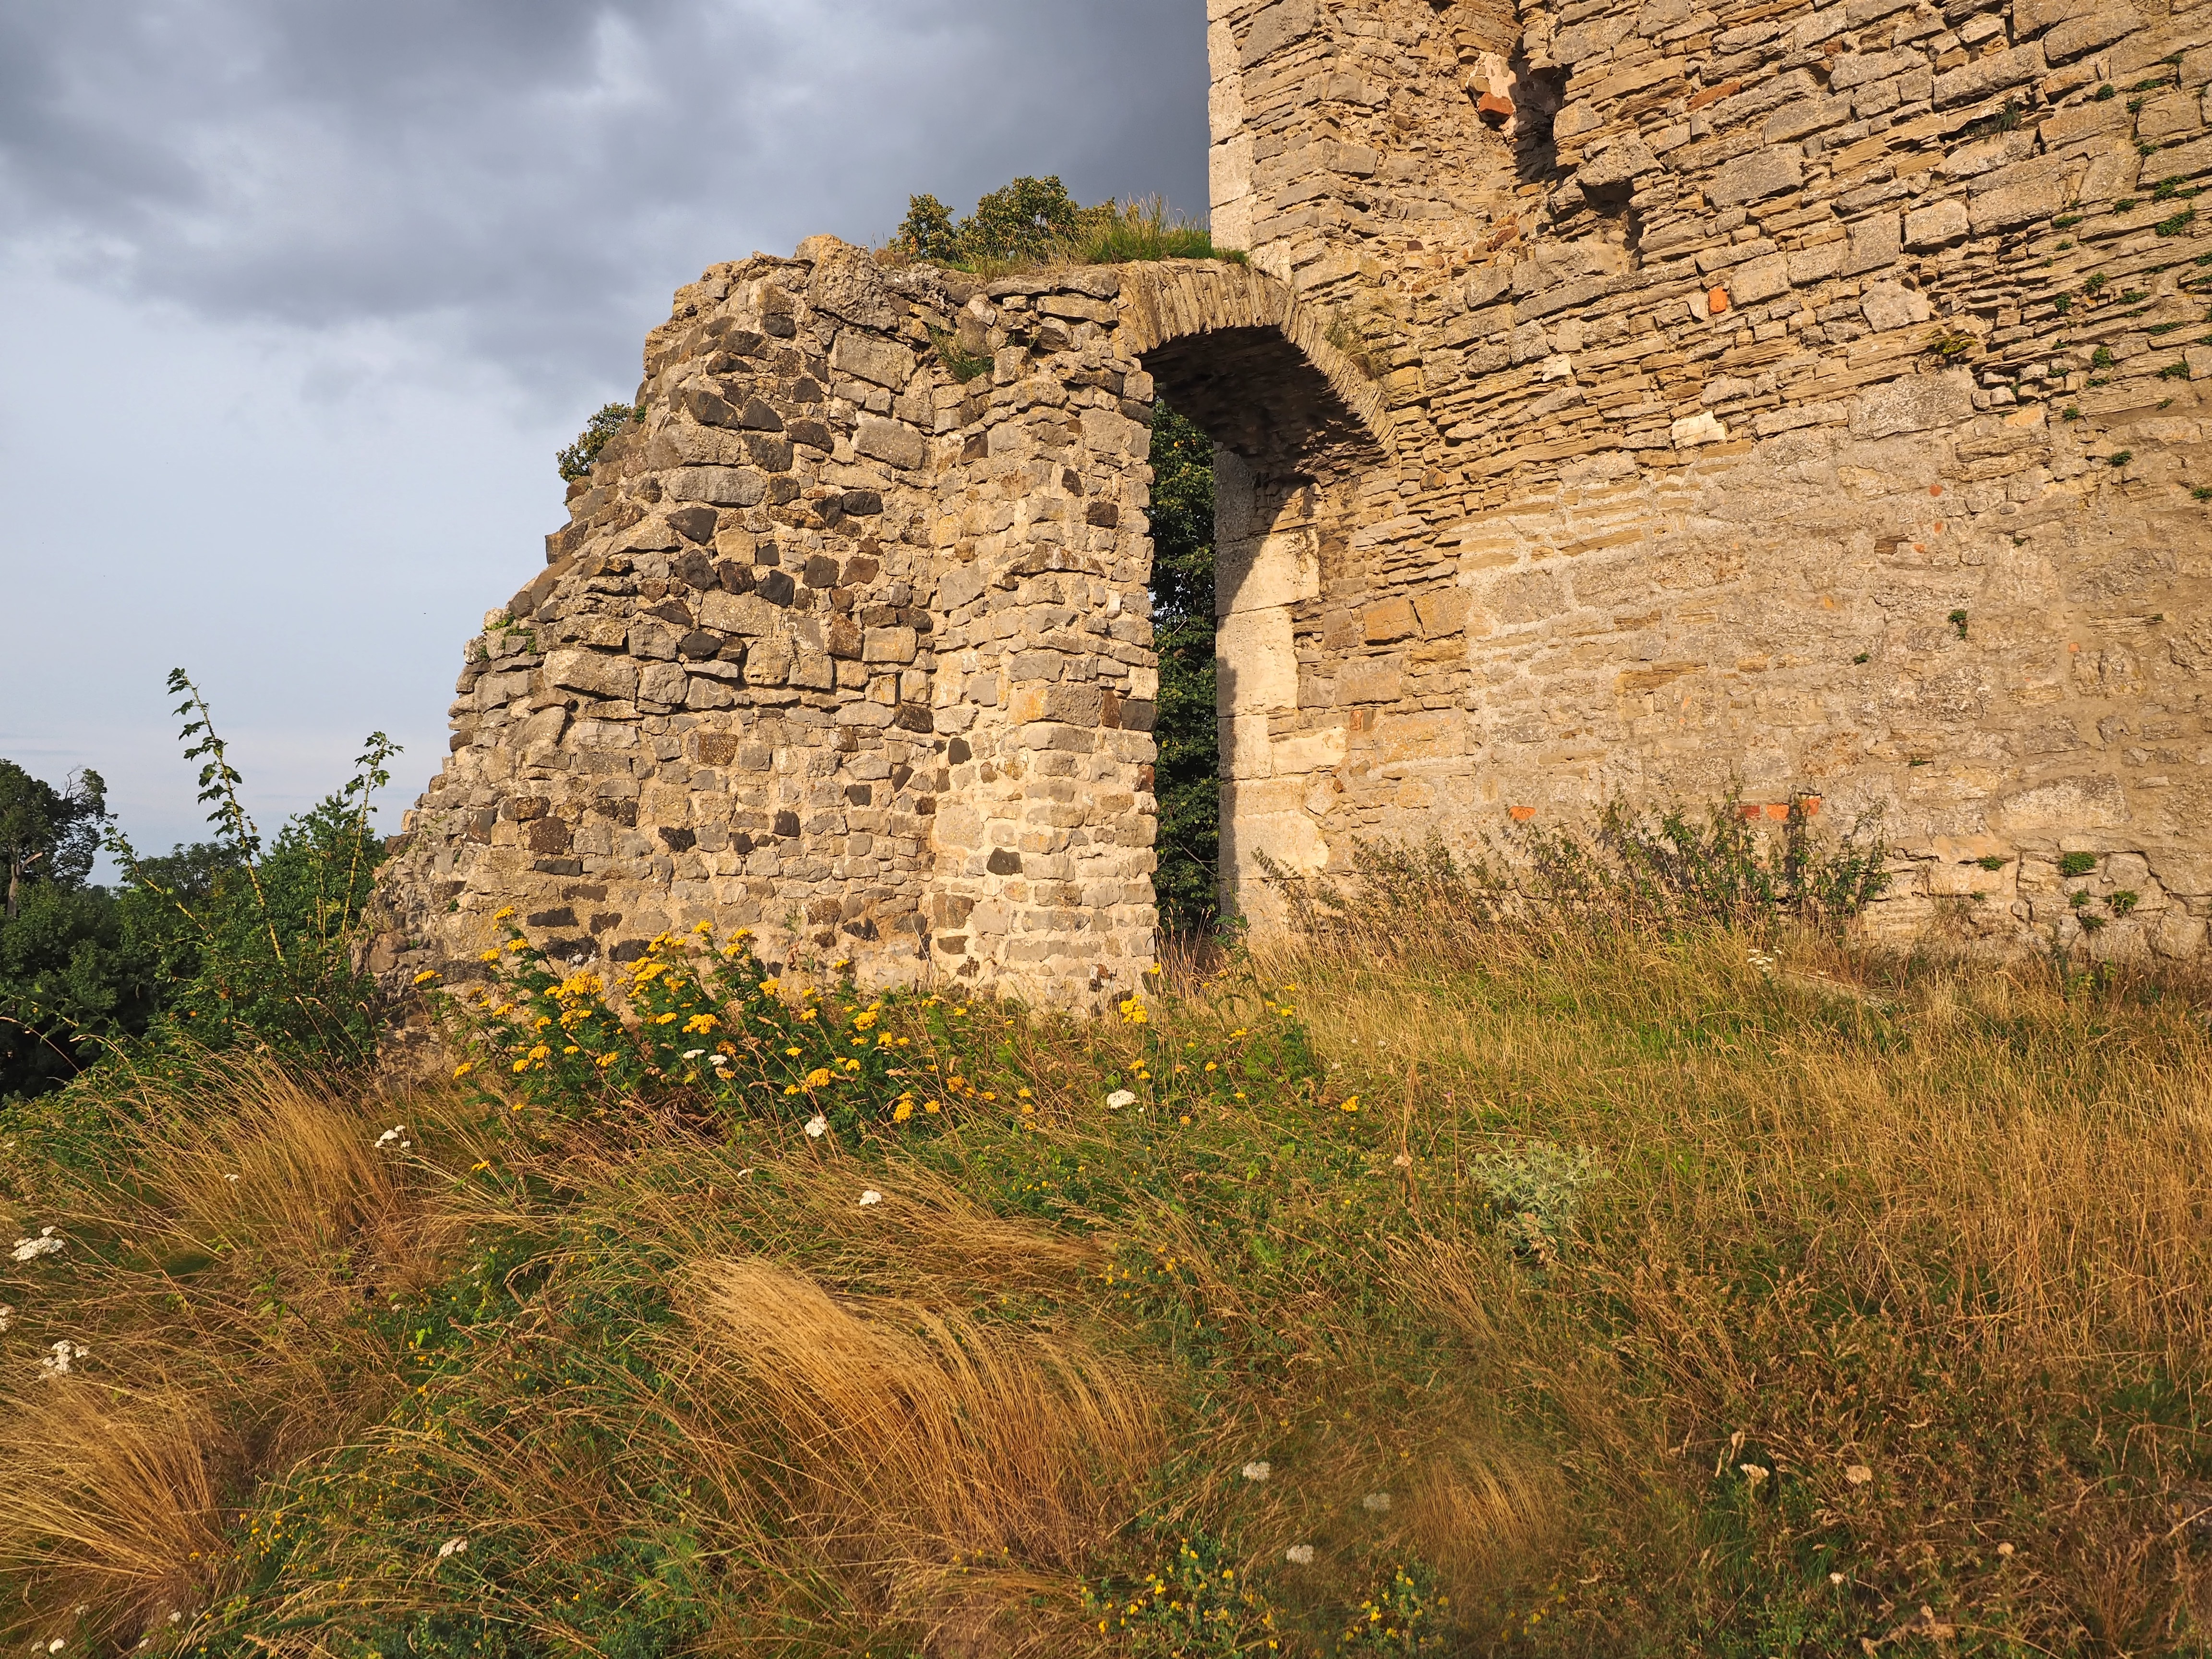
nature, rock, old, wall, village, cliff, fortification, terrain, stones, ruins, rural area, archaeological site, ancient history